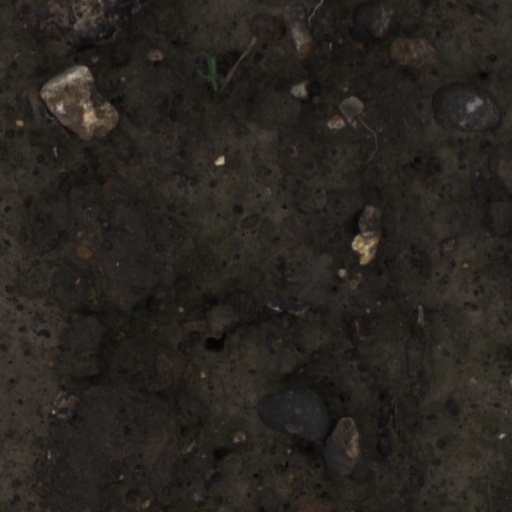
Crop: wheat